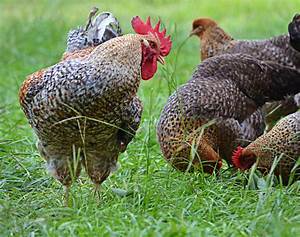
Label: chicken